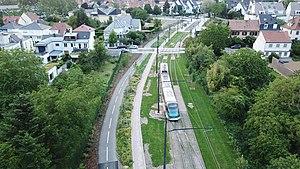
Robertsau tram vue aérienne
La Robertsau est le quartier le plus septentrional de Strasbourg, autrefois maraîcher et aujourd'hui essentiellement résidentiel.
La ligne E du réseau de transports en commun de l'Eurométropole de Strasbourg est une ligne de tramway. Exploitée par la Compagnie des transports strasbourgeois, il s'agit de la seule ligne de tramway de l'agglomération qui ne passe pas par le centre-ville strasbourgeois et la place de l'Homme de Fer.